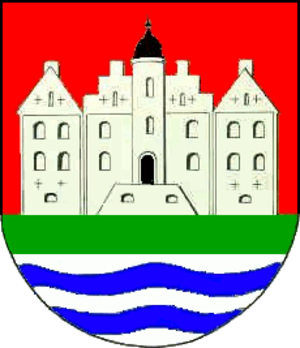
Breitenburg est une commune allemande du Schleswig-Holstein, située dans l'arrondissement de Steinburg, au sud de la ville d'Itzehoe. Elle est le chef-lieu de l'Amt Breitenburg qui regroupe onze communes en tout.